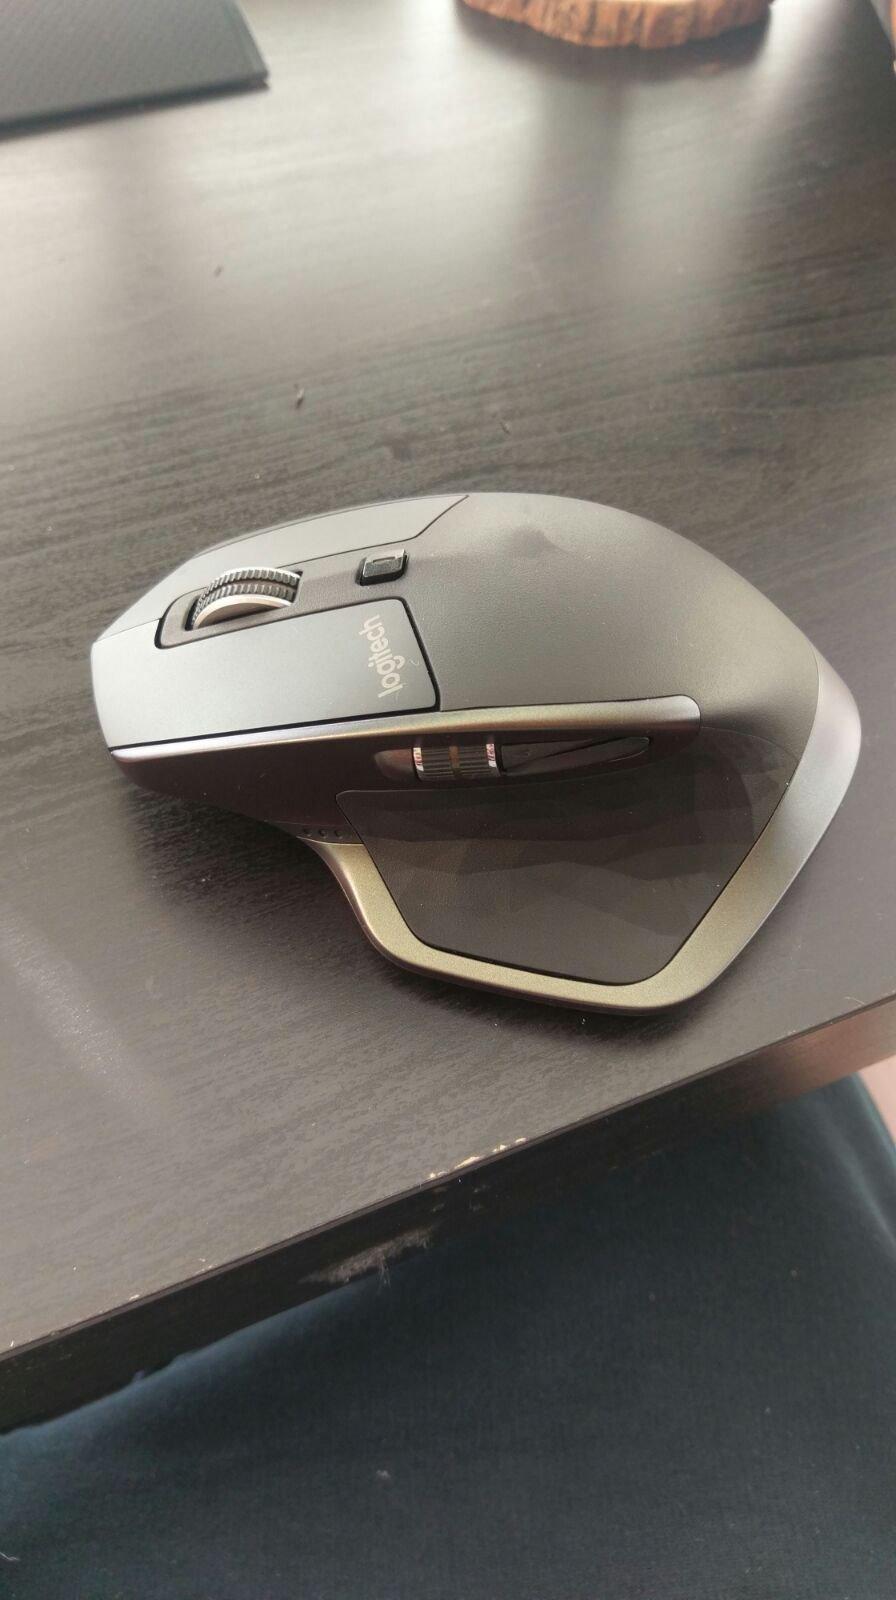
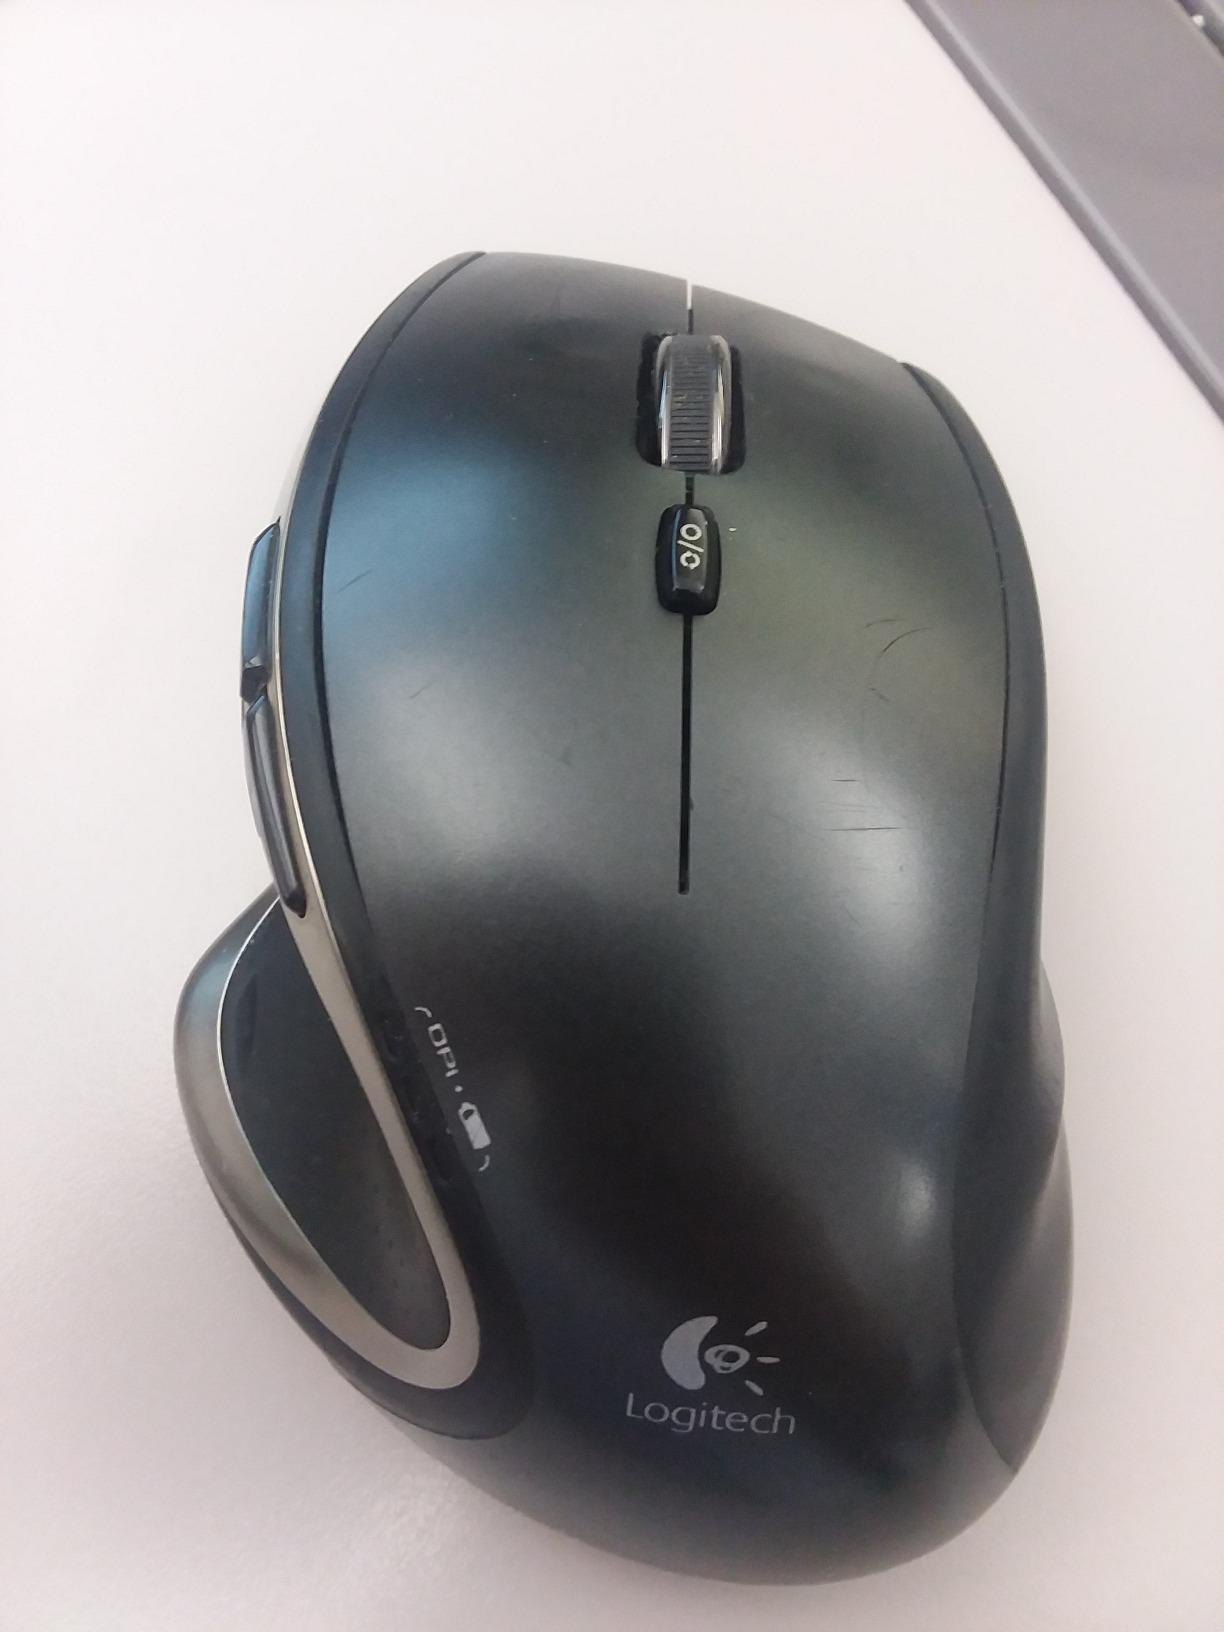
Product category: mouse
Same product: no